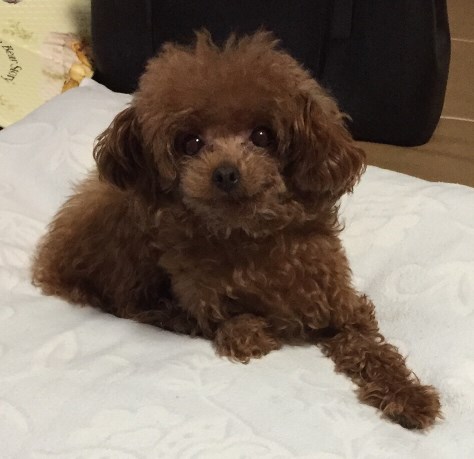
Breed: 7449-n000128-teddy